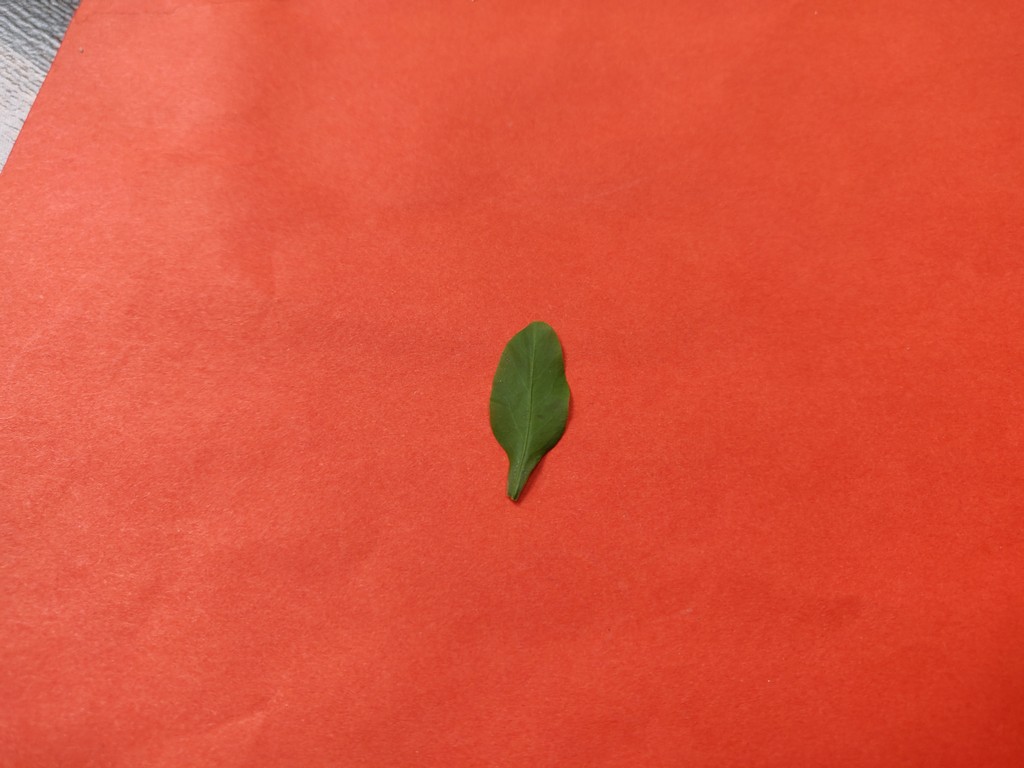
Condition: Healthy
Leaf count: single
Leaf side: front